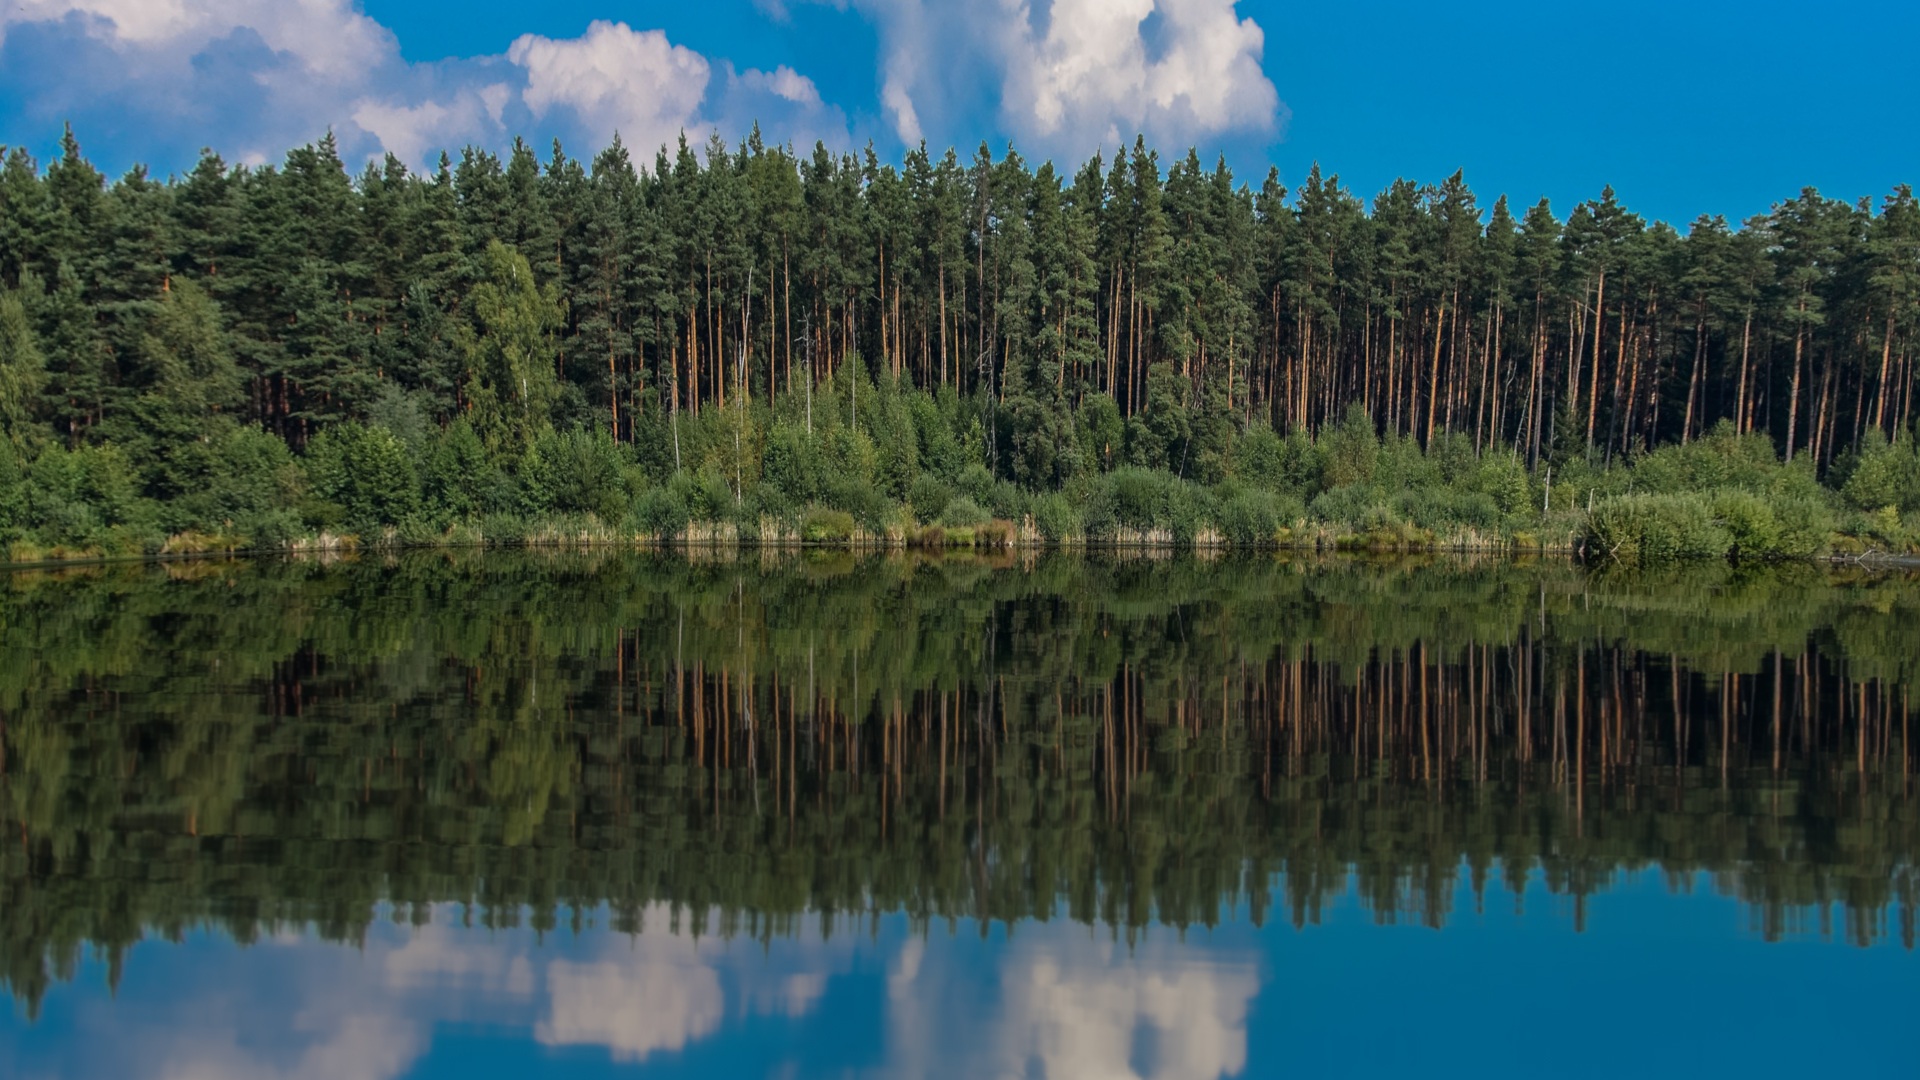
landscape, tree, water, nature, forest, marsh, swamp, wilderness, mountain, plant, sky, meadow, lake, pond, reflection, conifer, lake view, bank, background, spruce, vegetation, wetland, bog, reflections, quiet, habitat, idyll, larch, ecosystem, spieglung, desktop background, biome, natural environment, woody plant, temperate coniferous forest